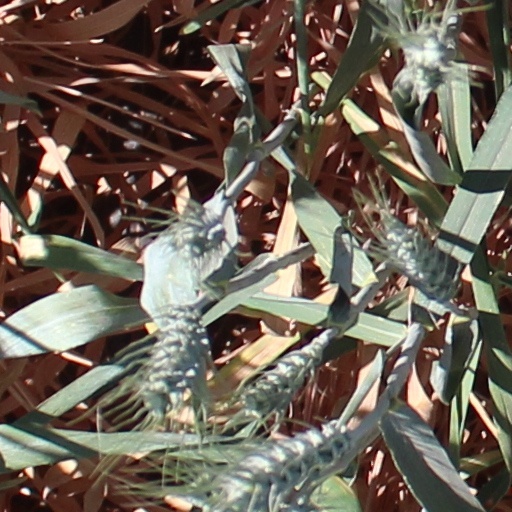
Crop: wheat